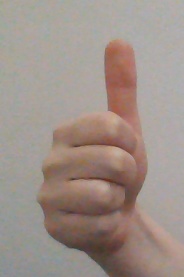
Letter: aleff